Tricontinental Conference (1966)

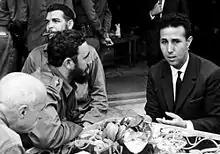
Ahmed Ben Bella and Fidel Castro meeting in Cuba

In 1965, Algerian revolutionary Ahmed Ben Bella attempted to hold an Afro-Asian solidarity conference in Algiers. This, however, was prevented due to his overthrow and the bombing of the meeting hall. The attempt was fulfilled in 1965 when Mehdi Ben Barka, an exiled Moroccan opposition leader, brought together both legal and illegal revolutionary organizations from all over the world to partake in this conference, which took place in Havana at the Chaplin Theatre. The Tricontinental Conference was an extension of both the Bandung Conference (1955) and the UN Conference on Trade and Development (1964). Bandung marked the emergence of a non-aligned movement and the building of a Third World anti-imperialist project, but the Tricontinental revolutionized liberation struggles by emphasizing violent action over non-violent action. Ben Barka was in charge of inviting various organizations and groups, and made arrangements for their travel. While organizing the conference, Ben Barka initially chose Geneva as the city in which the conference was to occur because of its ideal position for communication and for distributing funds throughout the world. In October 1965, Barka was abducted in Paris by two French police officers, who sent him to the Moroccan Minister of Interior and Intelligence, General Oufkir. Details of his imprisonment and death are unclear, since he was never heard from again and did not attend the conference. Following Barka’s abduction, the location of the conference was moved to Havana.